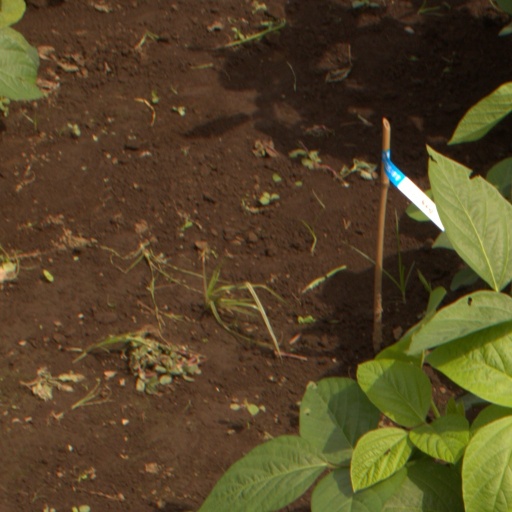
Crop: soybean